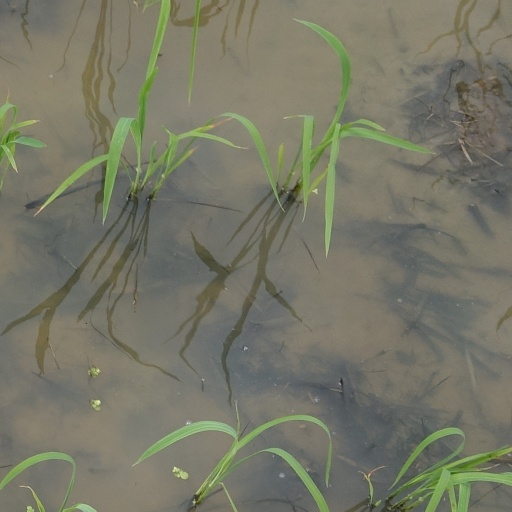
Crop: rice